Adam Lallana

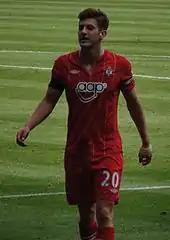
Lallana playing for Southampton in 2013

Lallana was a member of the AFC Bournemouth Centre of Excellence, where he was spotted by a talent scout from Southampton. He joined the Premier League club's academy as a 12-year-old in September 2000. Southampton paid £3,000 compensation to Bournemouth with further payments of £5,000 and £10,000 when he signed scholarship and professional contracts respectively.